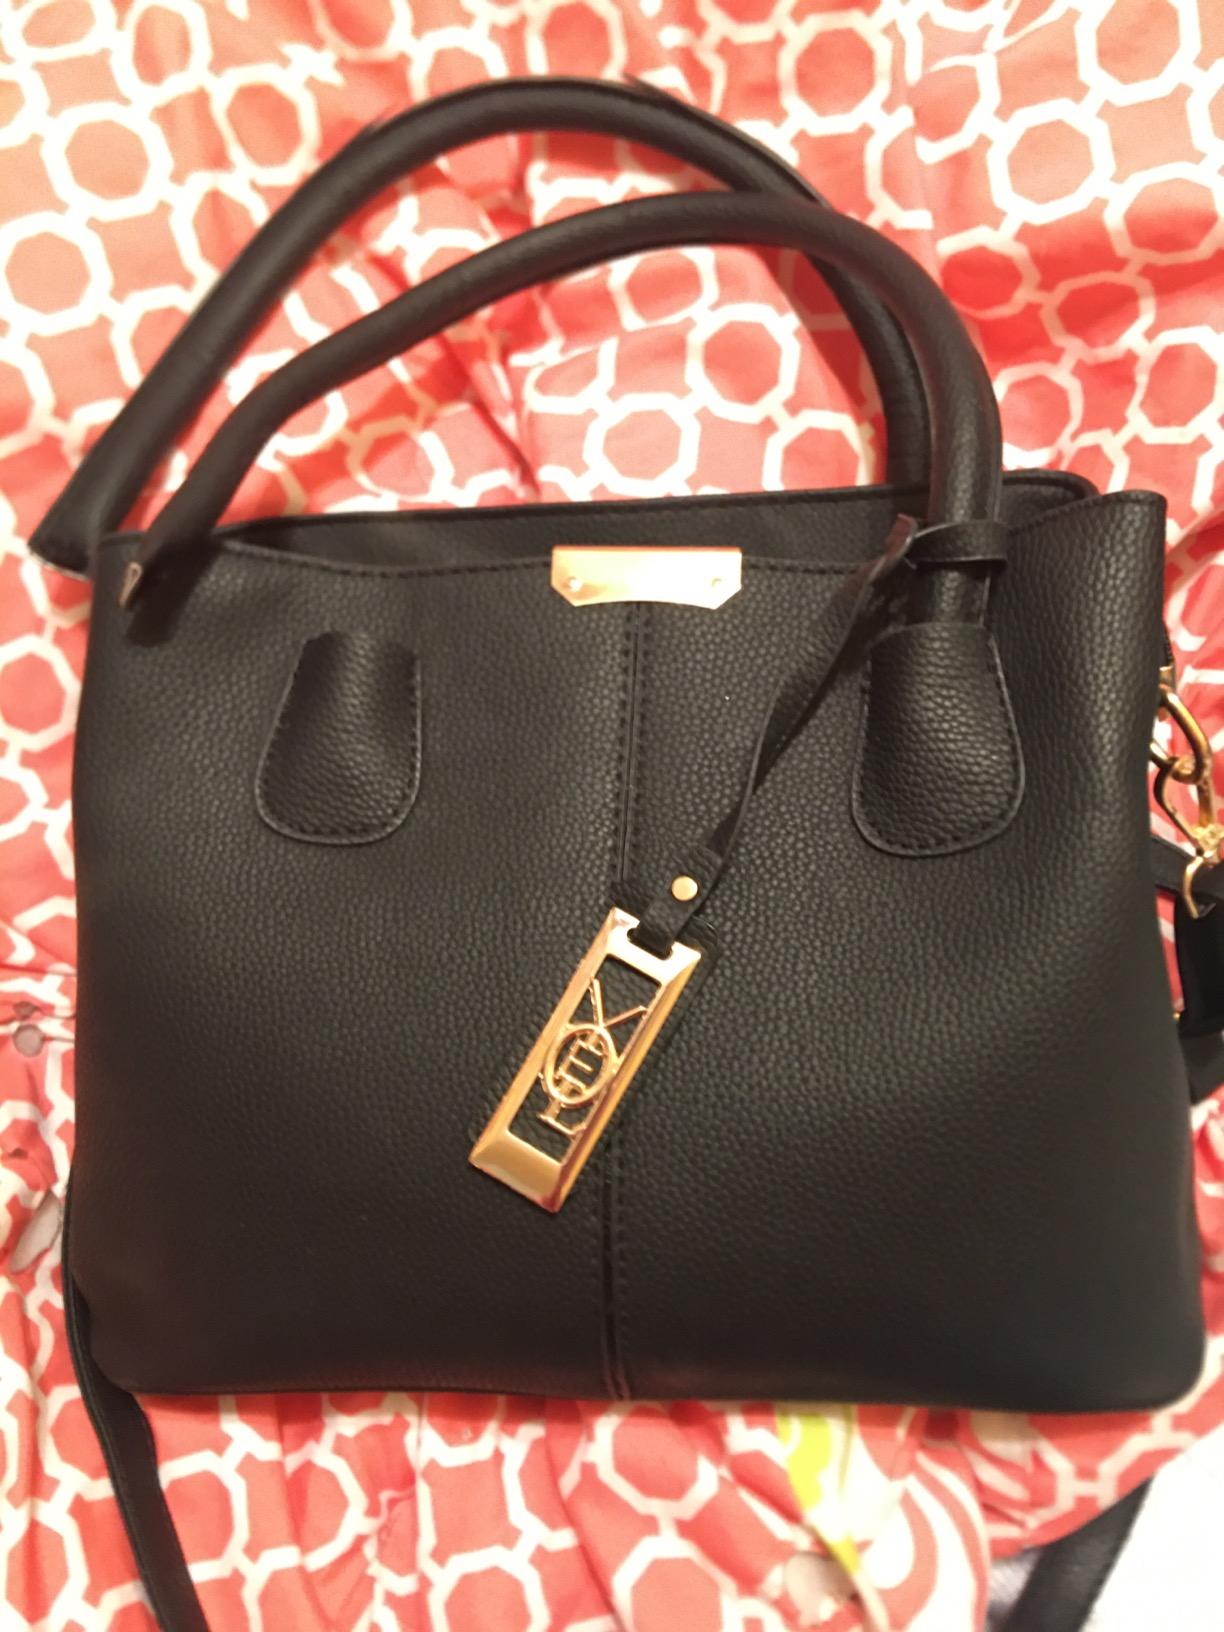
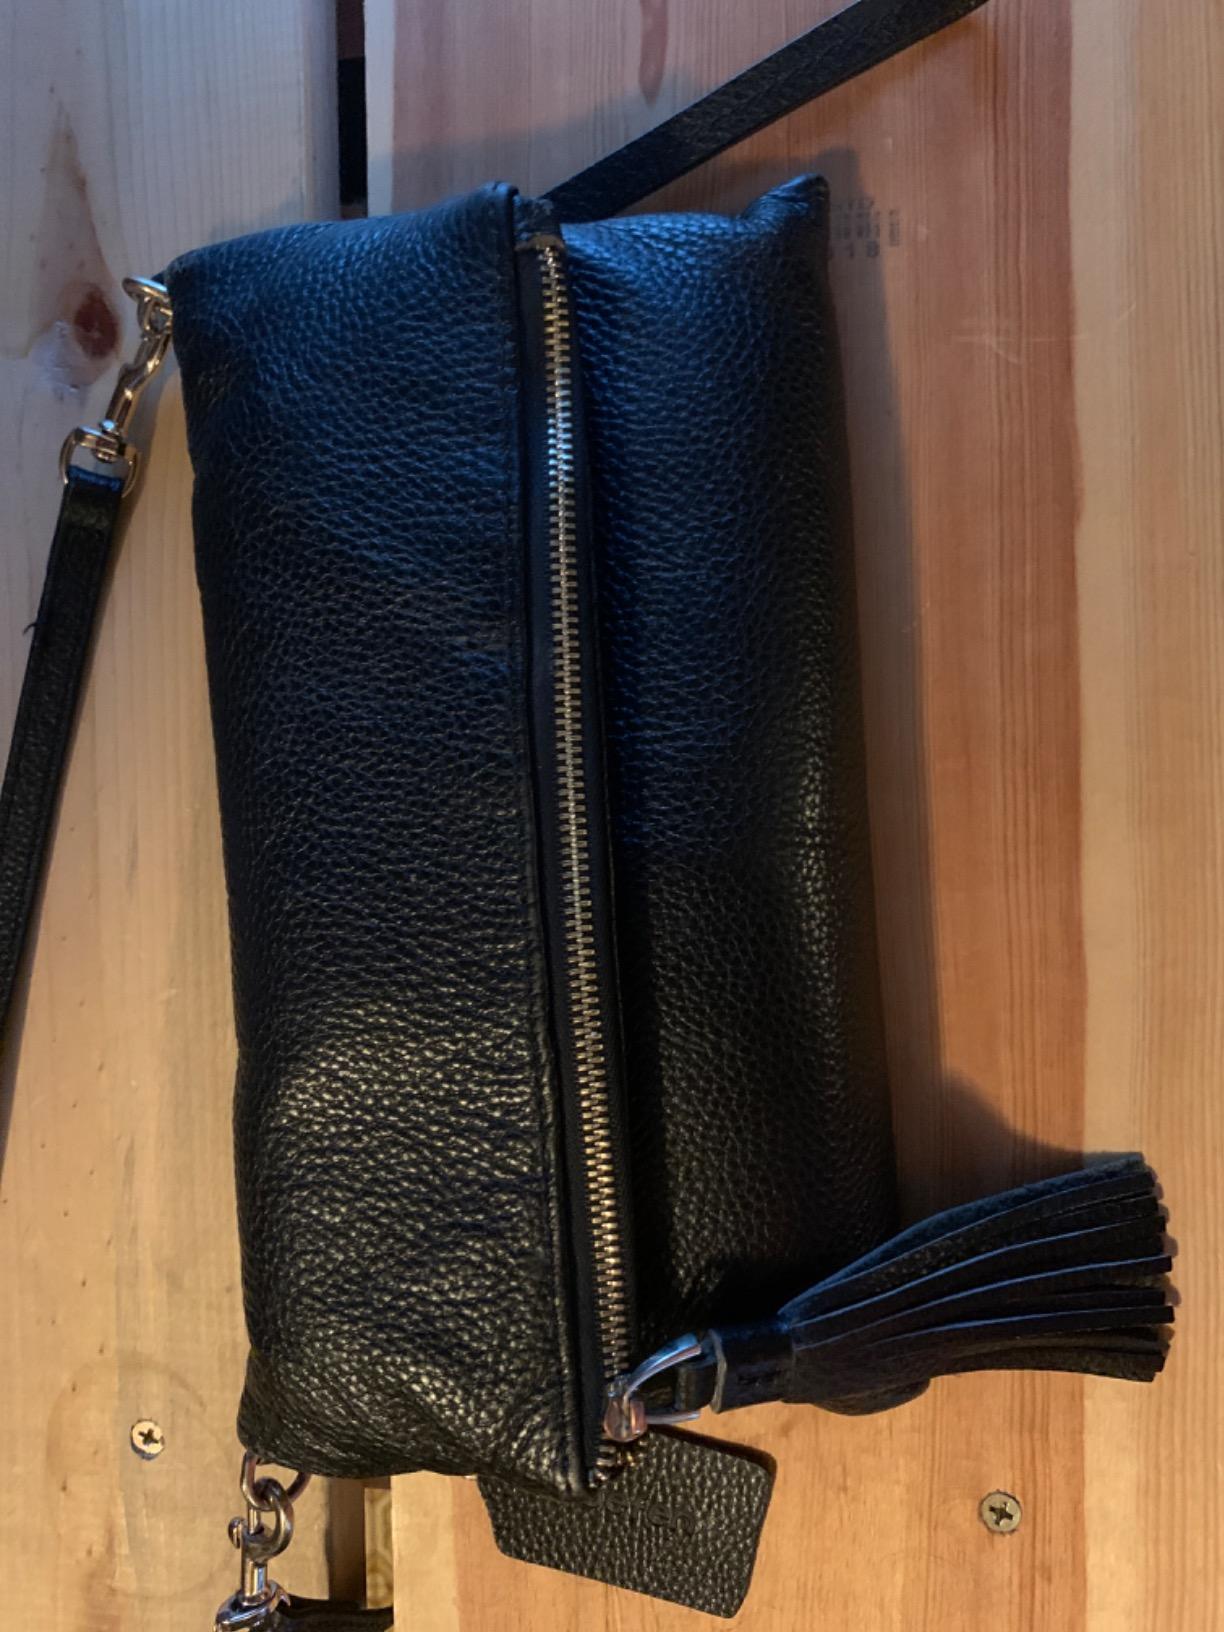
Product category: accessories_handbag
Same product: no